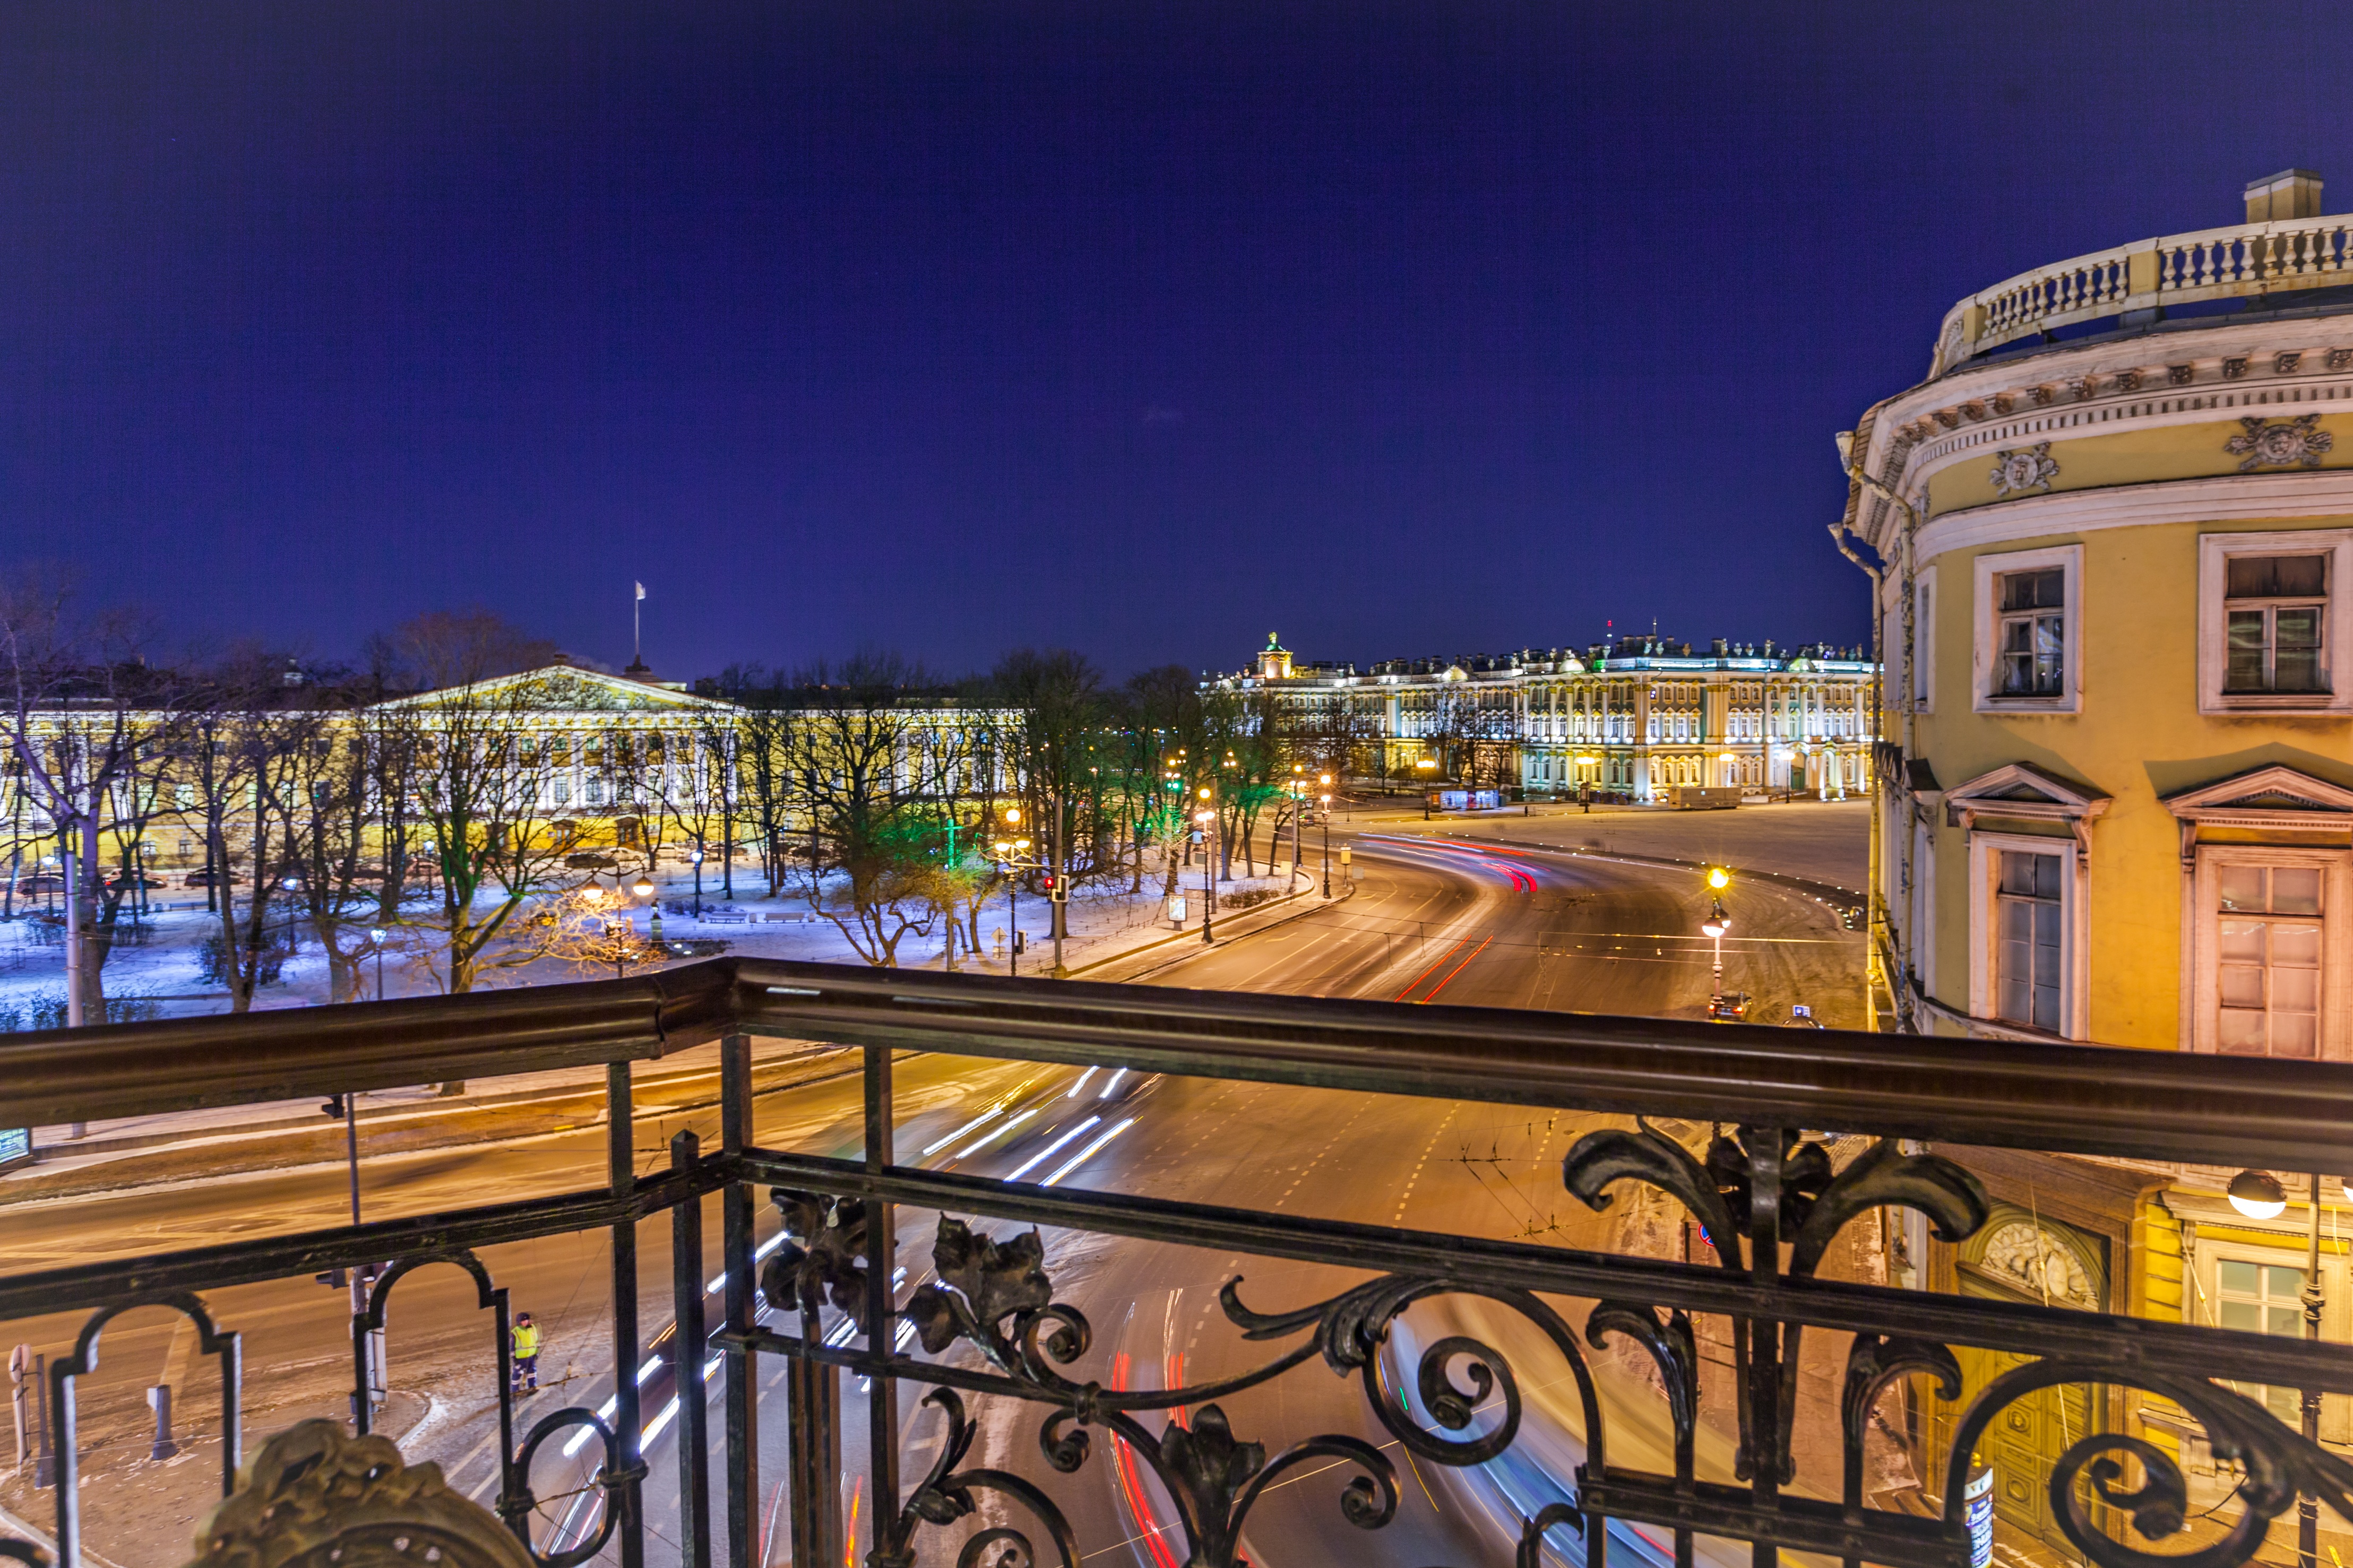
architecture, sky, road, night, city, cityscape, downtown, balcony, transport, evening, machinery, tourism, hotel, resort, backlight, center, tourist attraction, estate, russia, metropolis, real estate, st petersburg russia, spb, megalopolis, white nights